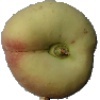
Label: peach_flat